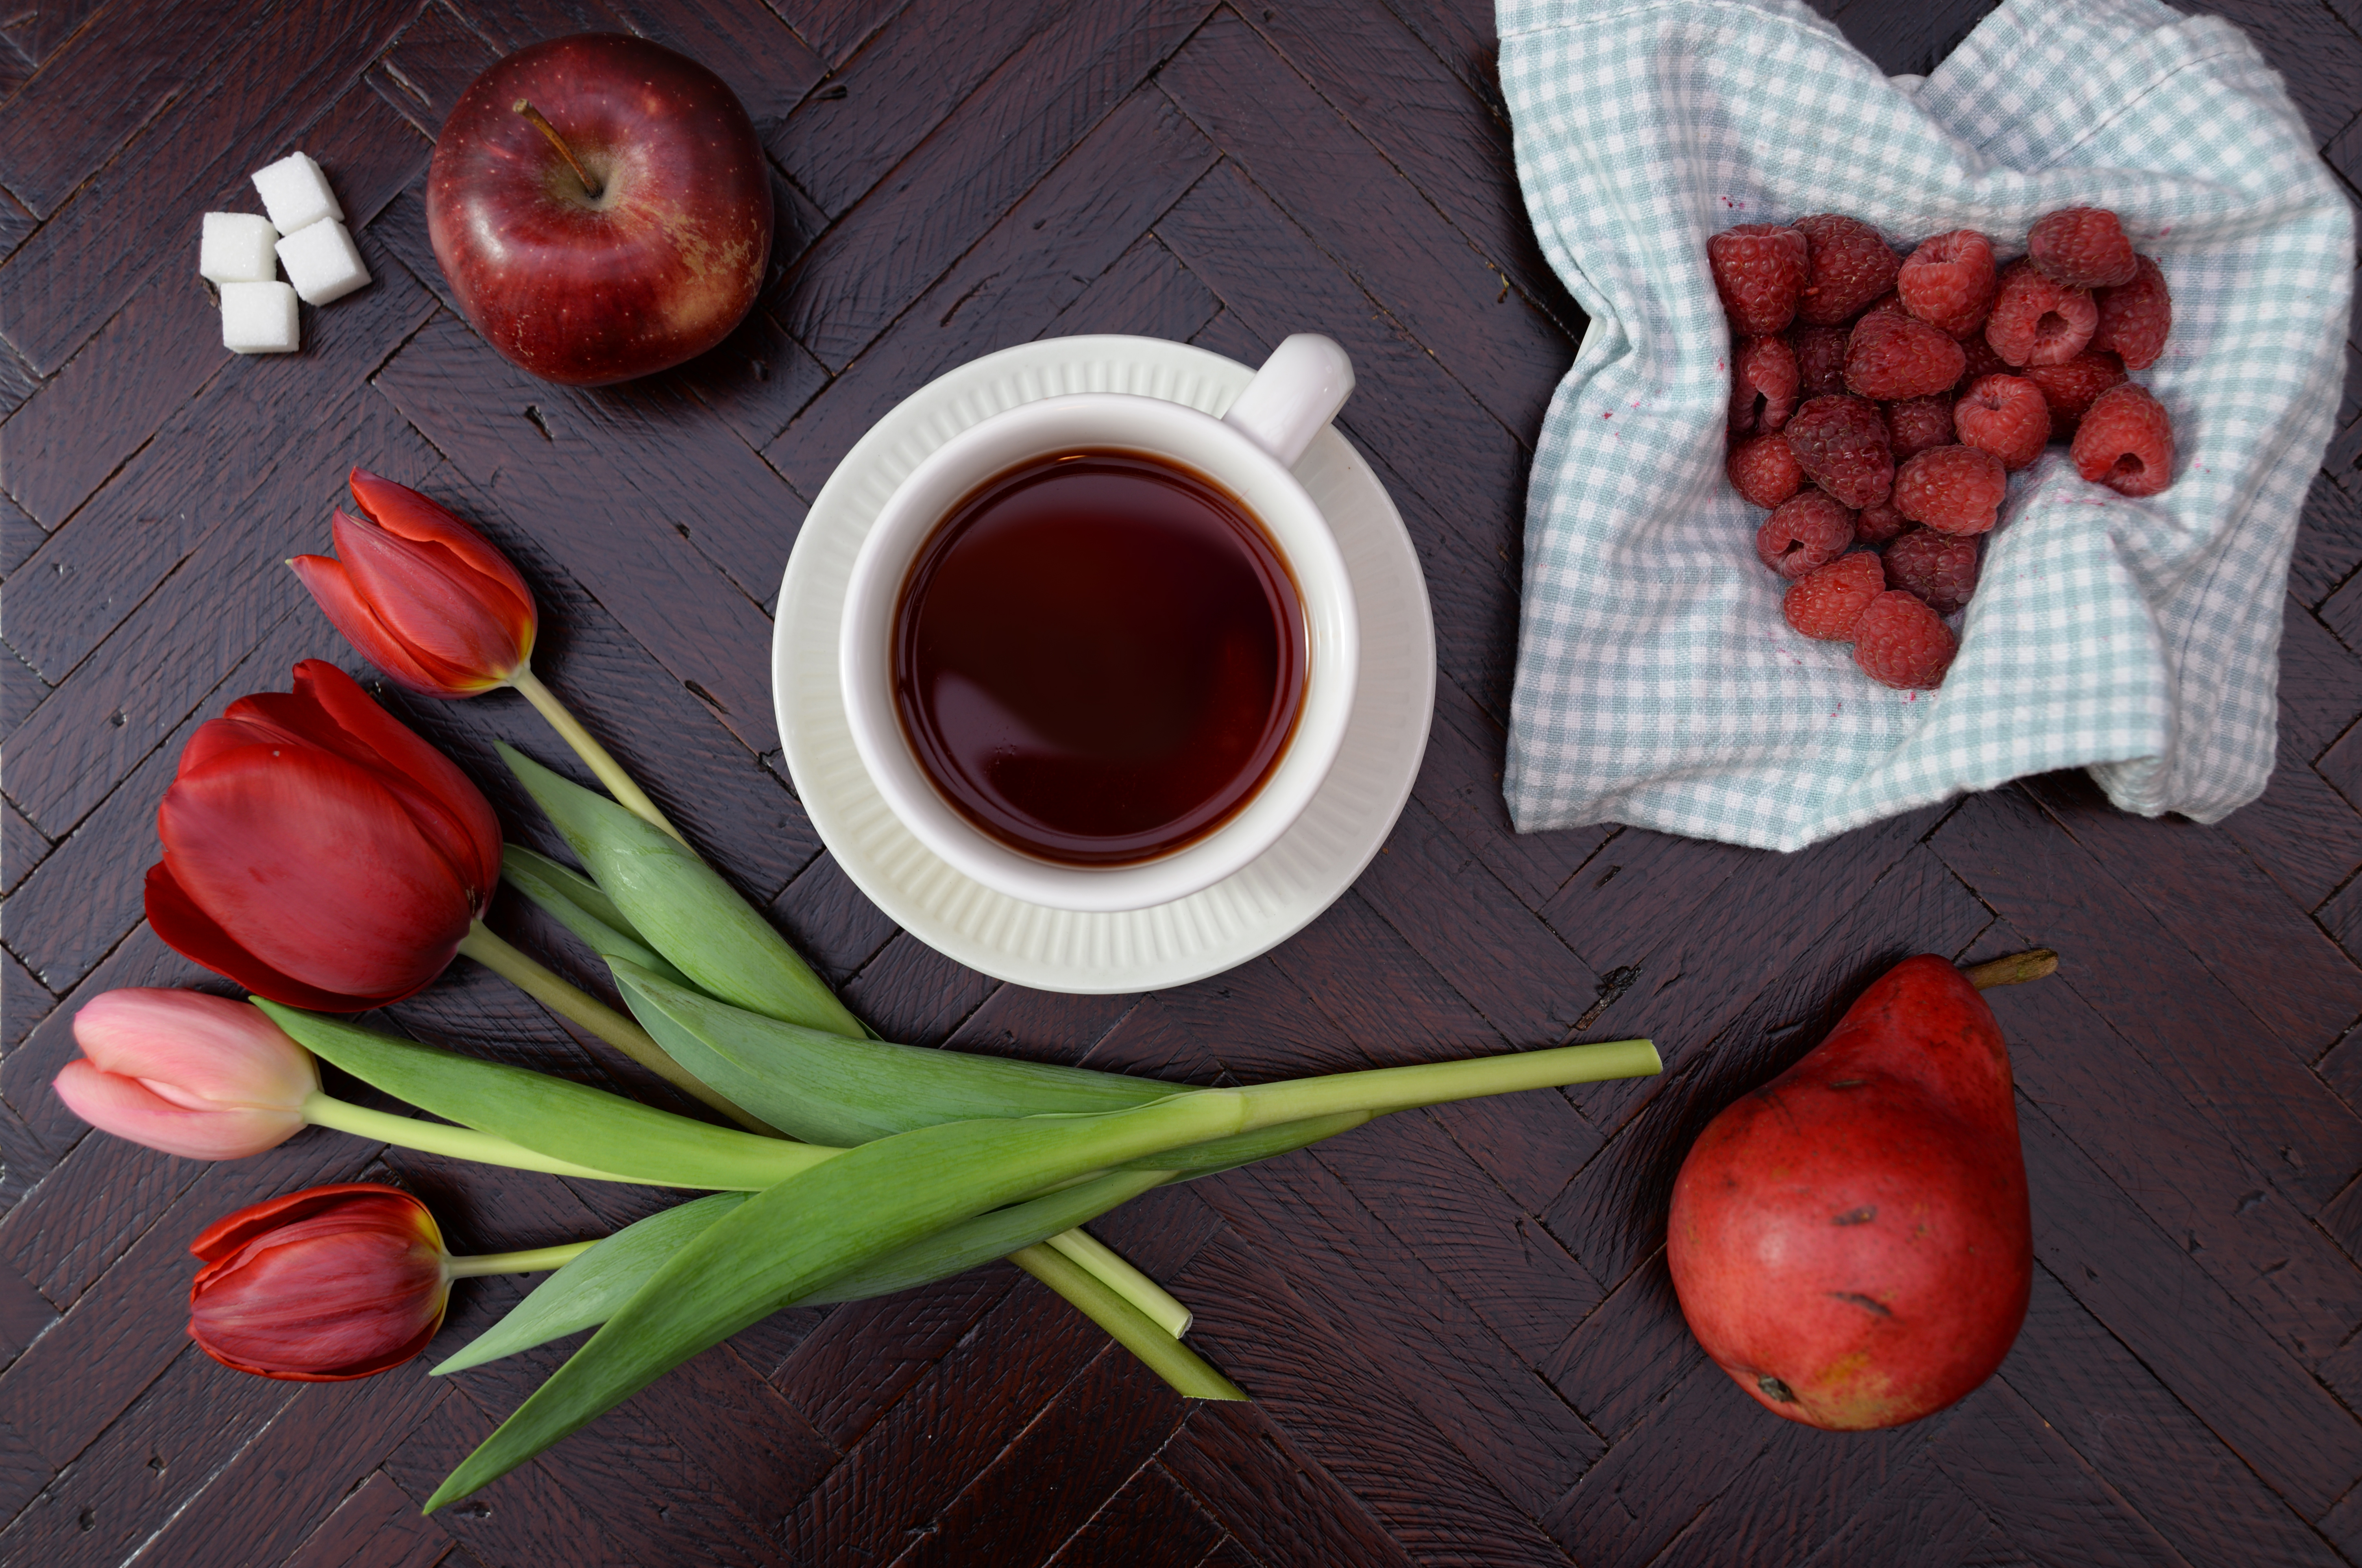
apple, table, blossom, plant, fruit, flower, petal, bloom, food, red, produce, flora, still life, painting, flowers, art, raspberries, fruits, organ, tulips, flowering plant, still life photography, land plant